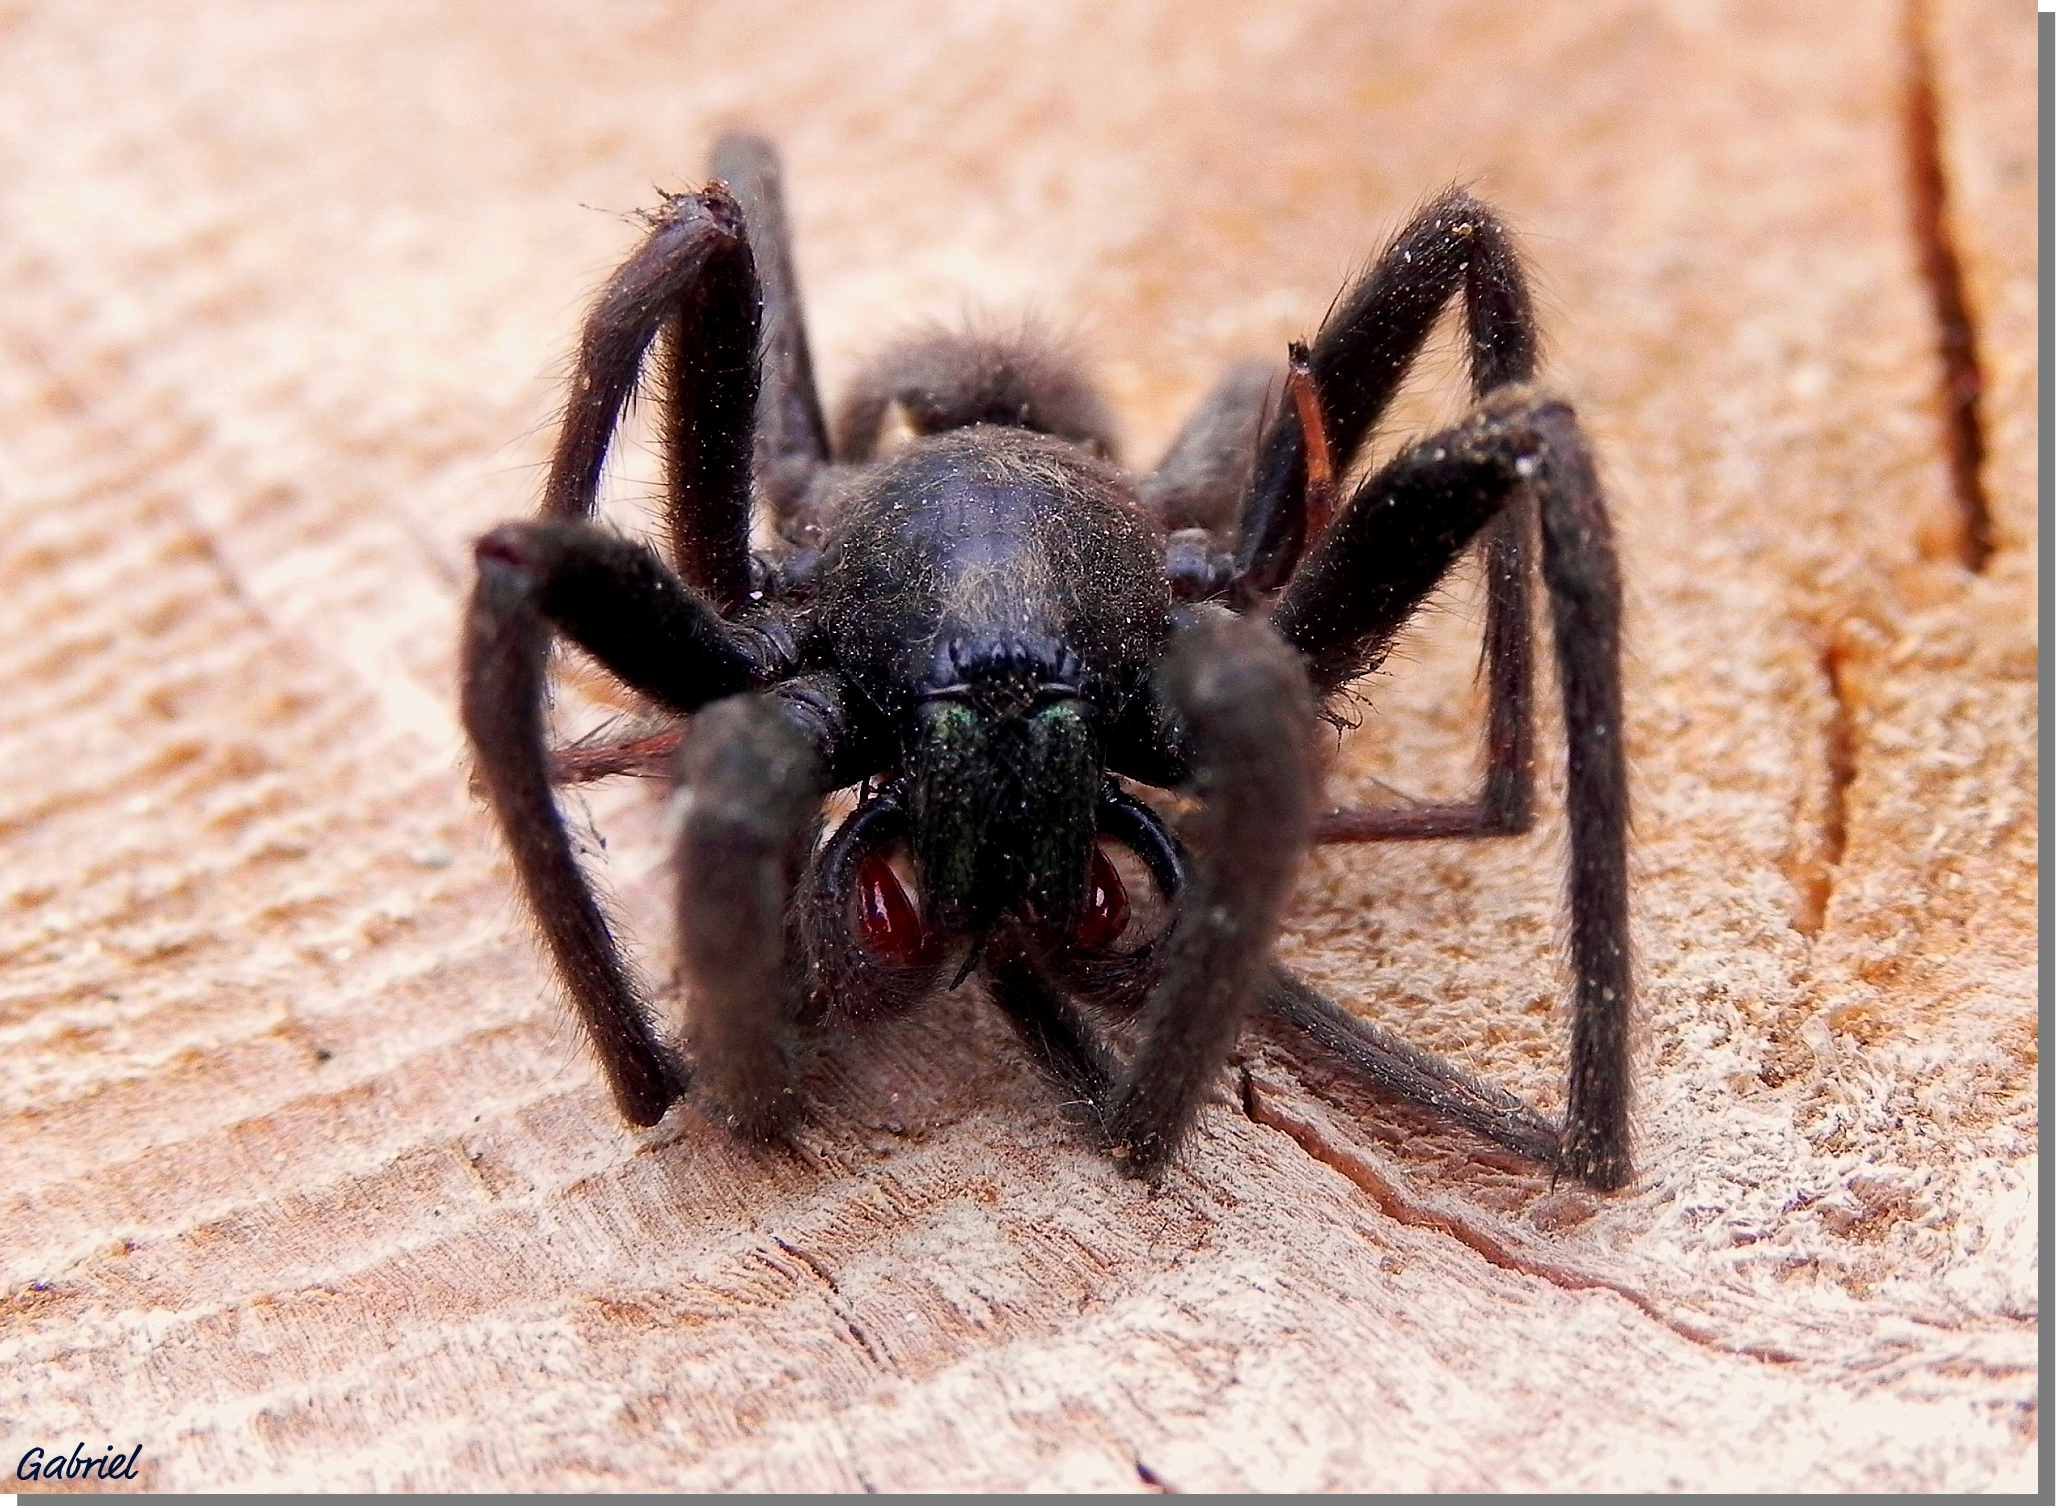
nature, macro, fauna, invertebrate, close up, spider, animals, arachnid, tarantula, ggl1, xovesphoto, gphoto, macro photography, arthropod, wolf spider